R.N. Mann House

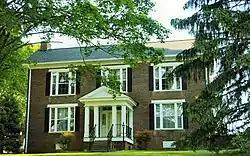
The R.N. Mann House in 2015

The R.N. Mann House, also known as the Painted Glass House, is a historic house in Franklin County, Tennessee, U.S.. It was built in 1855 for R.N. Mann, an investor in the Falls Mill Manufacturing Company, which operated cotton mills. It remained in the Mann family until 1917, when it was purchased by A. J. Cole.